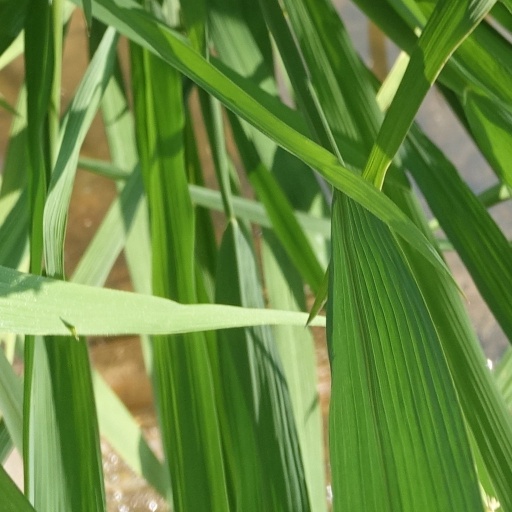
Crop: rice